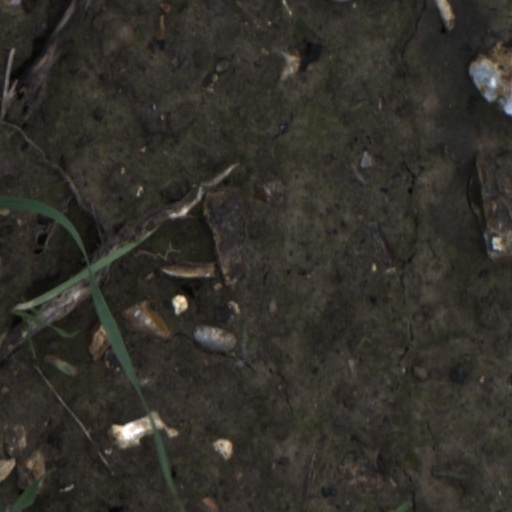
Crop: wheat